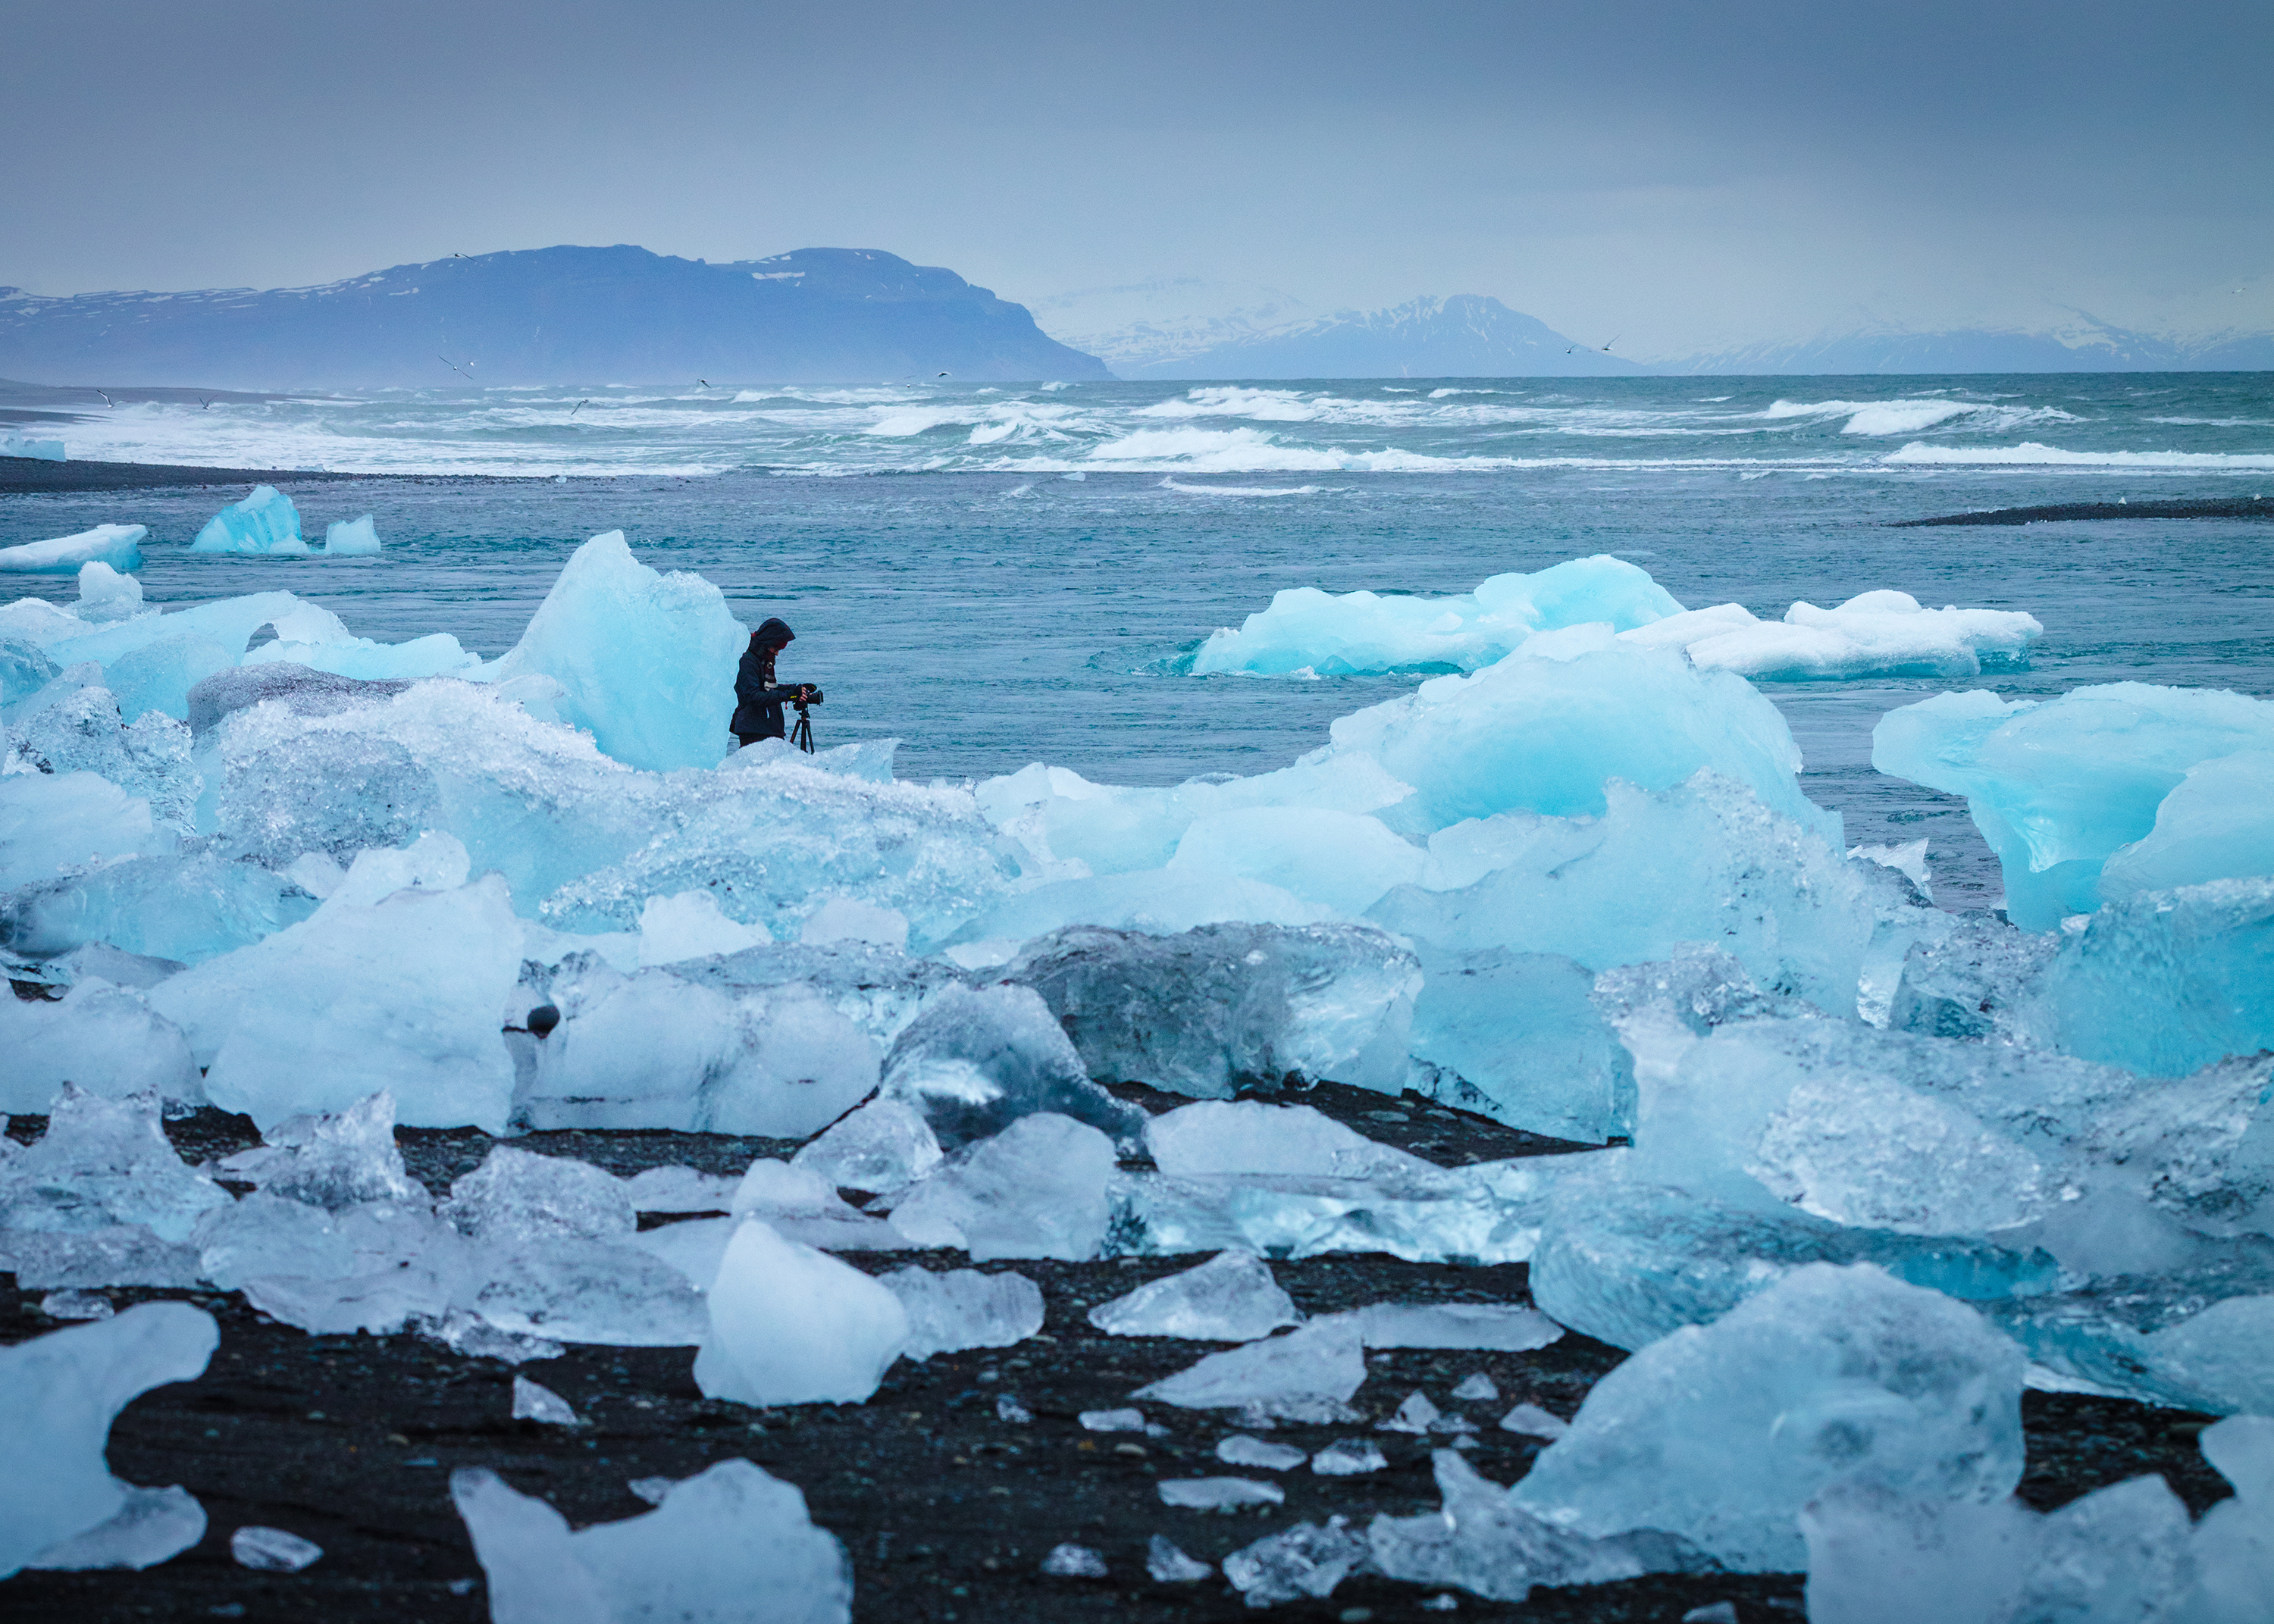
sea, ocean, winter, ice, glacier, lagoon, arctic, iceberg, melting, freezing, landform, arctic ocean, natural environment, geographical feature, glacial landform, wind wave, ice cap, sea ice, polar ice cap